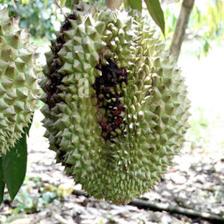
Label: fruit_rot